Jatismar

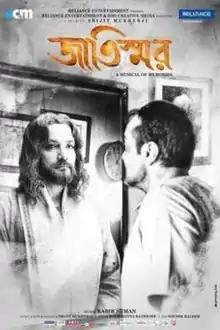

Jatismar is a 2014 Indian Bengali musical drama film directed by Srijit Mukherji, starring Prosenjit Chatterjee, Jisshu Sengupta and Swastika Mukherjee. The main focus of the plot revolves around the life and notable works of Anthony Firingee (Hensman Anthony), a 19th-century Bengali language folk poet of Portuguese origin, along with other supporting characters. The time frame of the storyline jumps between two different periods—19th century and the present day (2013). The music of Jaatiswar is composed by Kabir Suman.